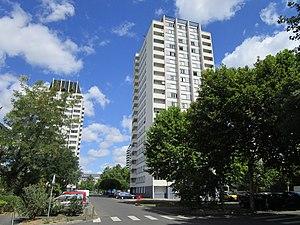
Vue de deux tours dans la partie est du quartier des Fontaines, à Tours, rue Johan Strauss.
Au 1ᵉʳ janvier 2006, le nombre d'habitants de la région Centre-Val de Loire était estimé à 2 505 000 habitants, soit 4,1 % de la population de la France métropolitaine. Le rythme de croissance démographique de la région est plutôt modéré